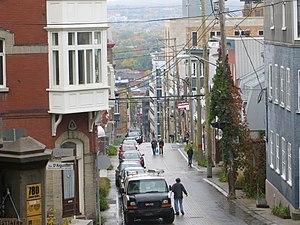
Saint-Jean-Baptiste, parfois appelé Faubourg Saint-Jean, est le quartier le moins vaste mais aussi le plus dense de Québec, et situé à l'intérieur de l'arrondissement de La Cité-Limoilou. Il est l'un des plus anciens quartiers de Québec, la partie la plus ancienne correspondant à l'ancien quartier populaire organisé autour de l'église Saint-Jean-Baptiste alors que la partie plus récente est occupée principalement par le gouvernement du Québec et de grands hôtels modernes.